Terry Urban

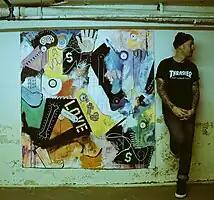
Terry Urban standing by his painting

Terry Urban is an American artist, DJ and producer best known for the mixtapes "Viva la Hova", "Southerngold" and "Biggie Stardust".